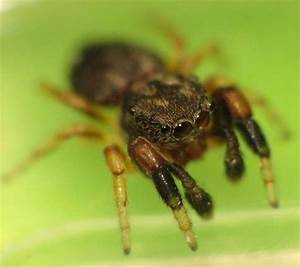
Label: spider